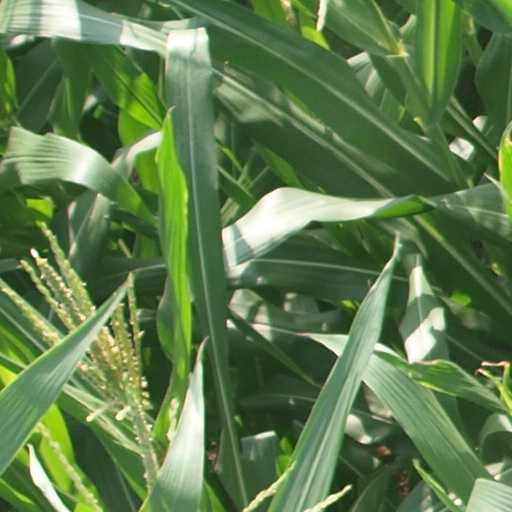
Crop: maize; corn